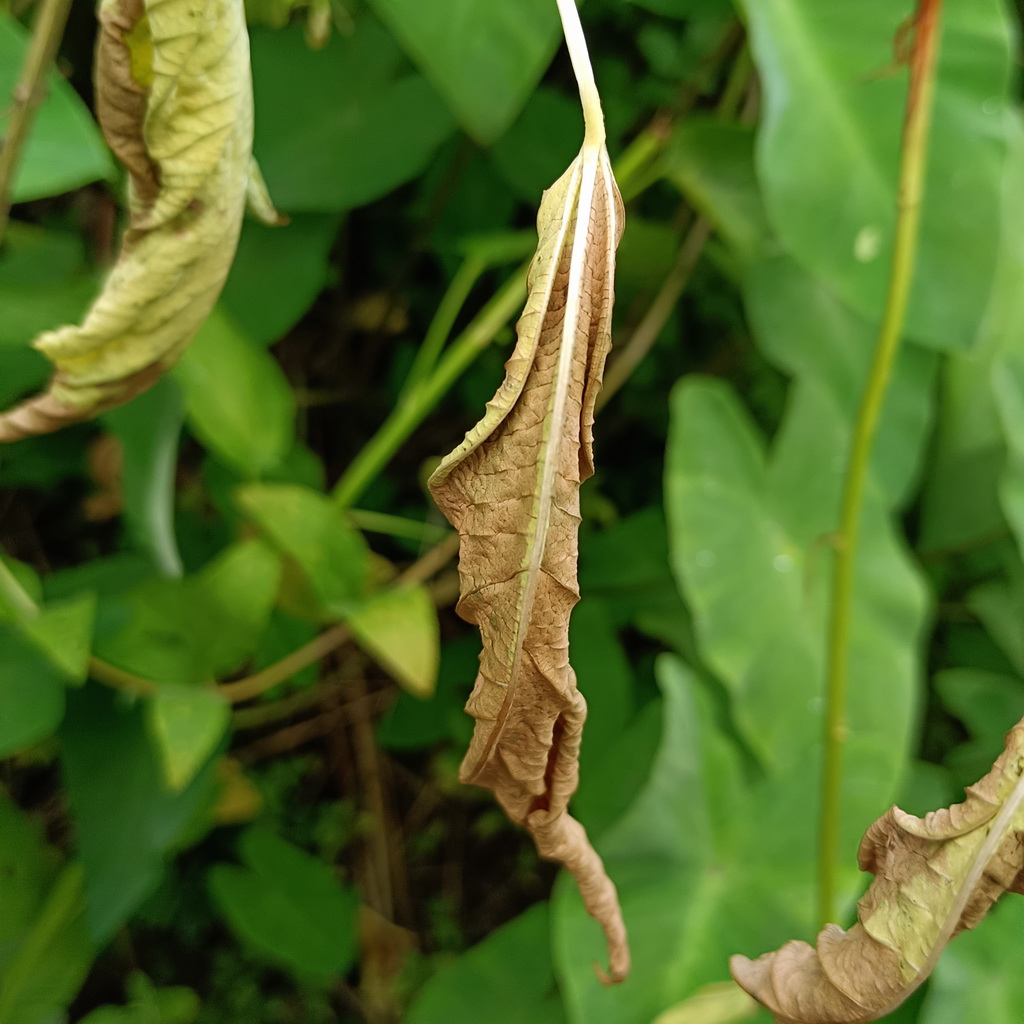
Label: Dieback